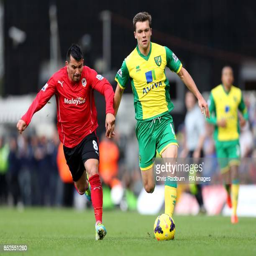
soccer player and battle for the ball